Question: Where is the pot?
Tambaya: Ina tukunya?
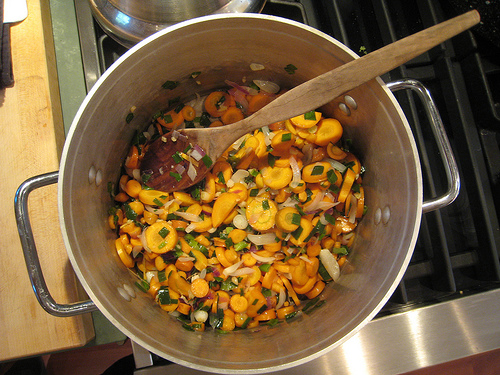
Answer: Stove.
Amsa: Kan risho.